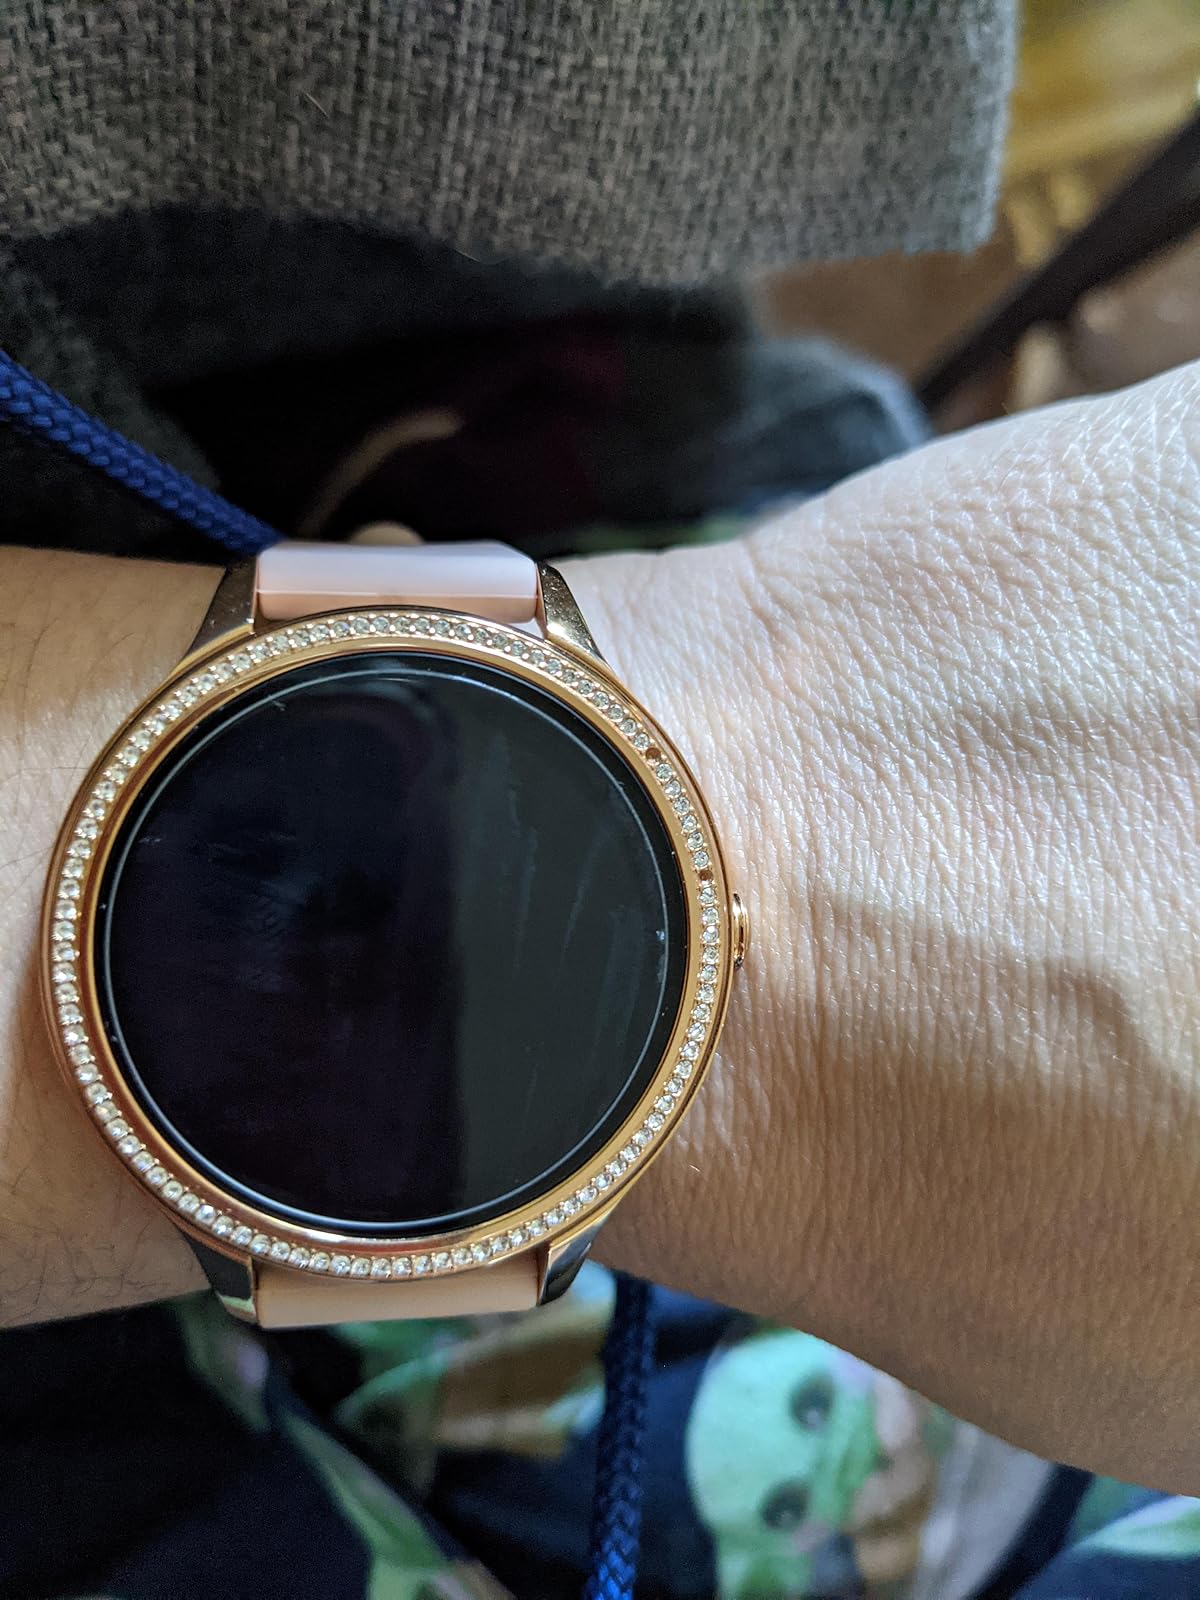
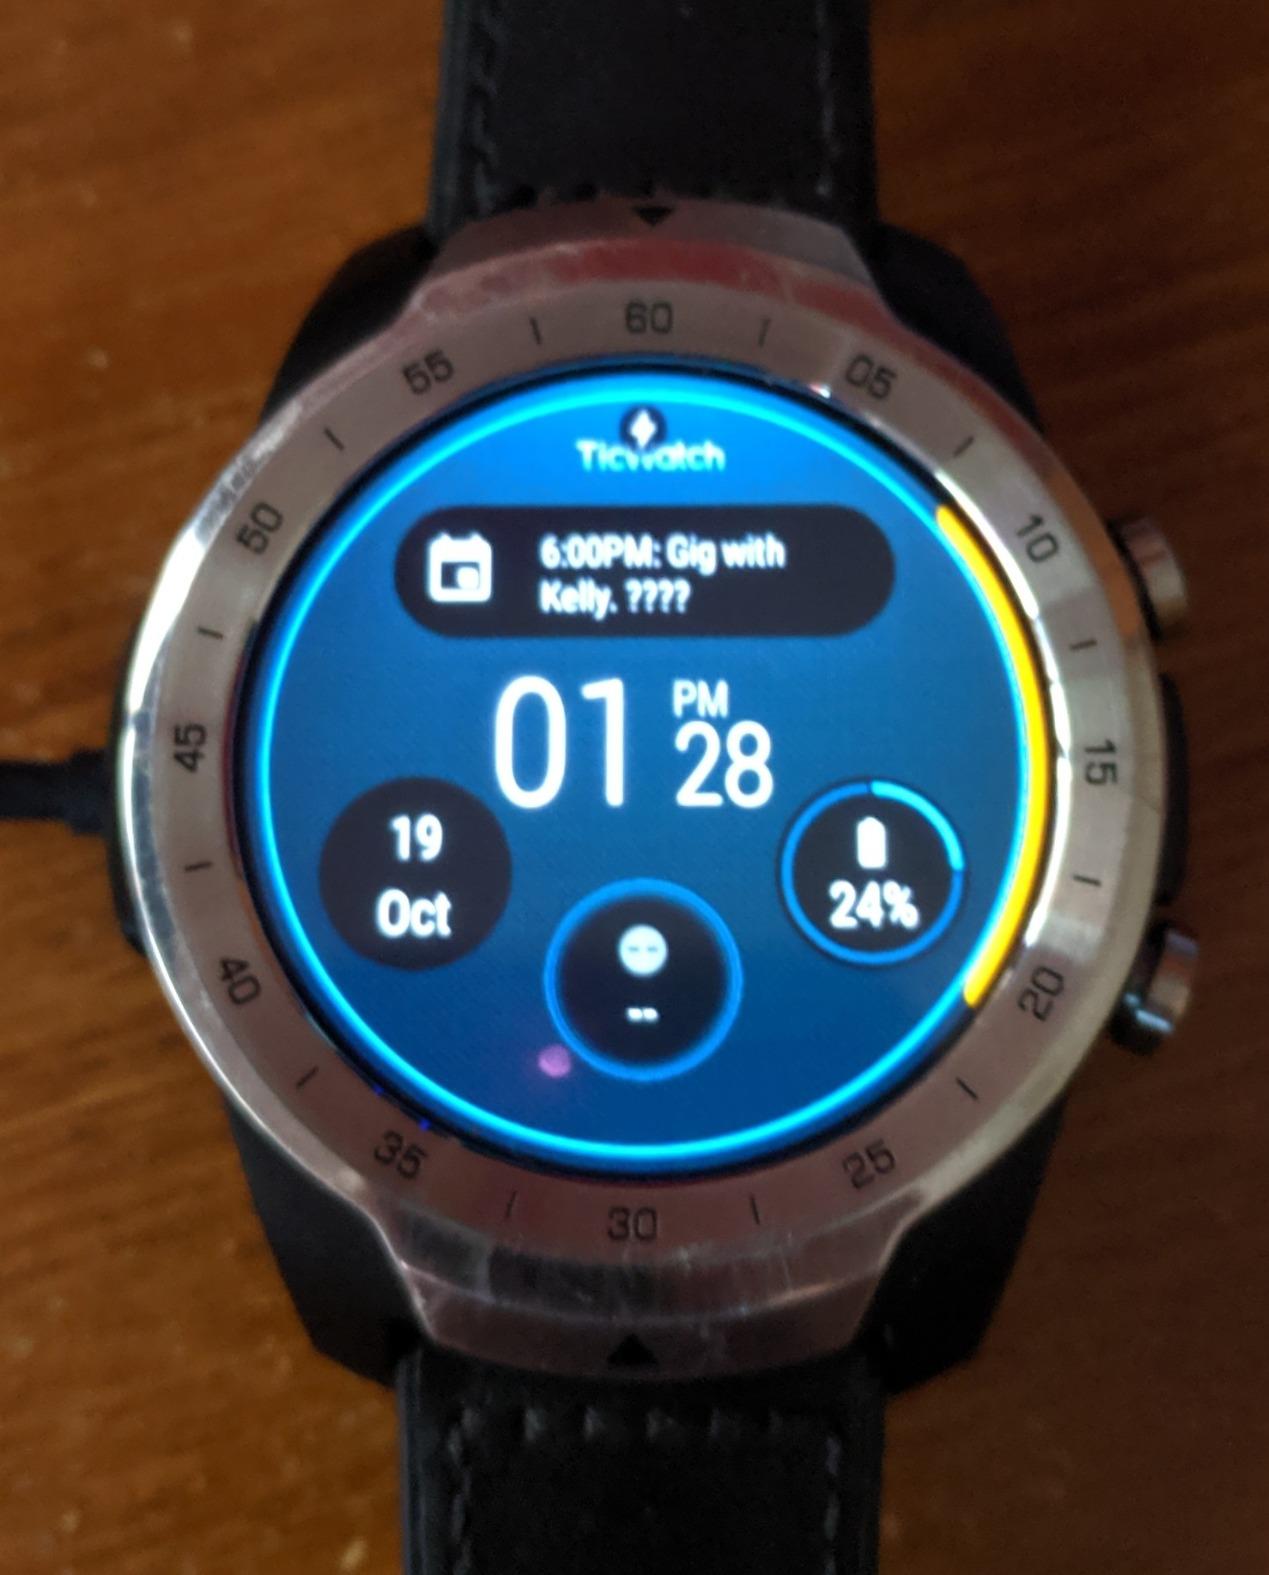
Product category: smartwatch
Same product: no